Mohammad Khatami

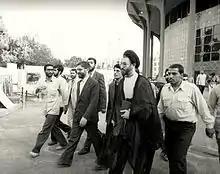
Khatami as culture minister in 1985, with prime minister Mir-Hossein Mousavi

In February 2004, Parliament elections, the Guardian Council banned thousands of candidates, including most of the reformist members of the parliament and all the candidates of the Islamic Iran Participation Front party from running. This led to a win by the conservatives of at least 70% of the seats. Approximately 60% of the eligible voting population participated in the elections.